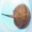
Label: ray